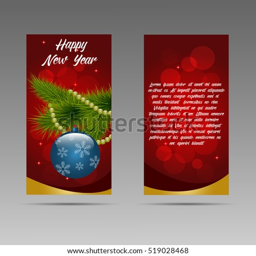
vector banner with a ball